Ed Ross

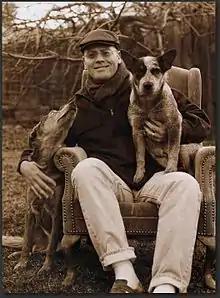
Ed Ross (age 46) with his pets Beijo and Max (2012).

Michael Edward Ross (October 27, 1965 – July 30, 2016) was an American tintype photographer and lawyer. His photography work spanned 27 years. His last six years were devoted exclusively to wet-plate photography. His focus as an artist was primarily on nude portraits and landscape photography.